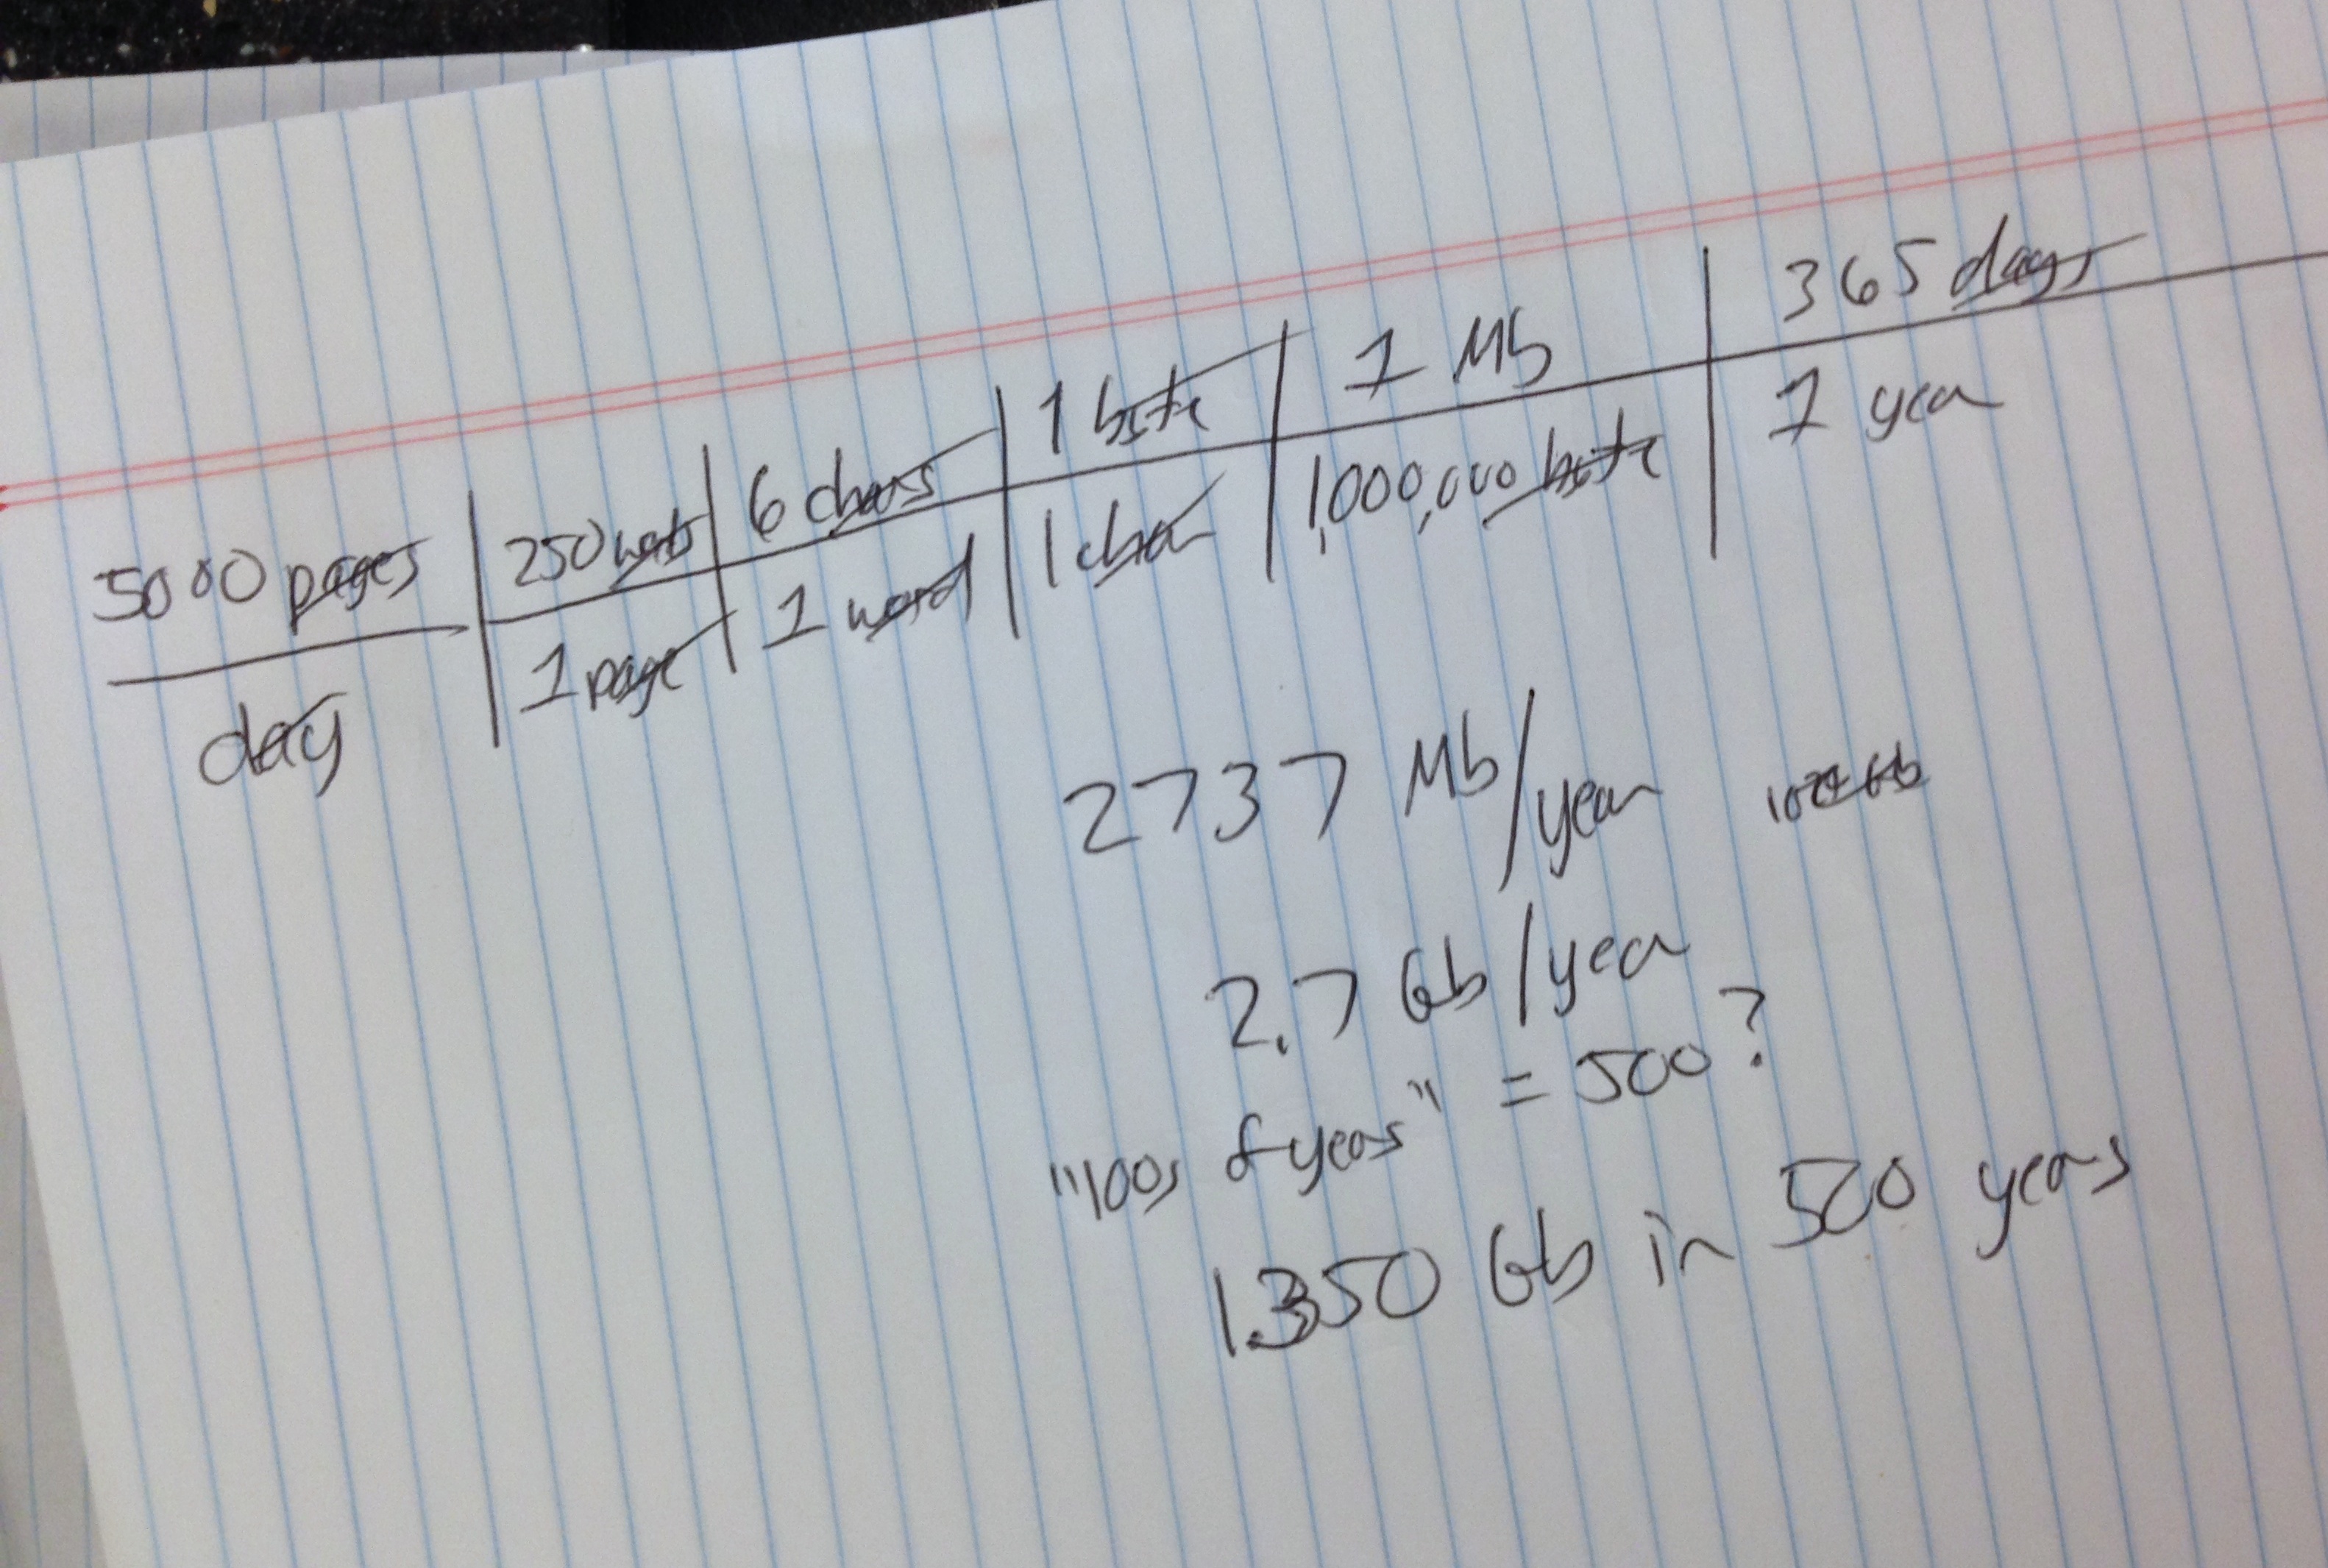
writing, number, line, font, sketch, drawing, text, handwriting, calligraphy, document, shape